Diego Costa

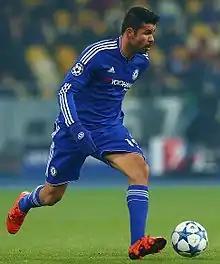
Costa in action at the 2015–16 Champions League group stage match against Dynamo Kyiv in October 2015

Costa scored his tenth goal of the league season to give Chelsea a 2–1 win away to Liverpool on 8 November, preserving their unbeaten start to the campaign. In January, Costa was charged by the FA in relation to a stamp on Emre Can during Chelsea's win over Liverpool in the League Cup semi-finals, and was given a three-match ban. Costa won his first trophy for Chelsea on 1 March, as they defeated Tottenham Hotspur 2–0 to win the League Cup at Wembley Stadium; he scored the second goal of the game.